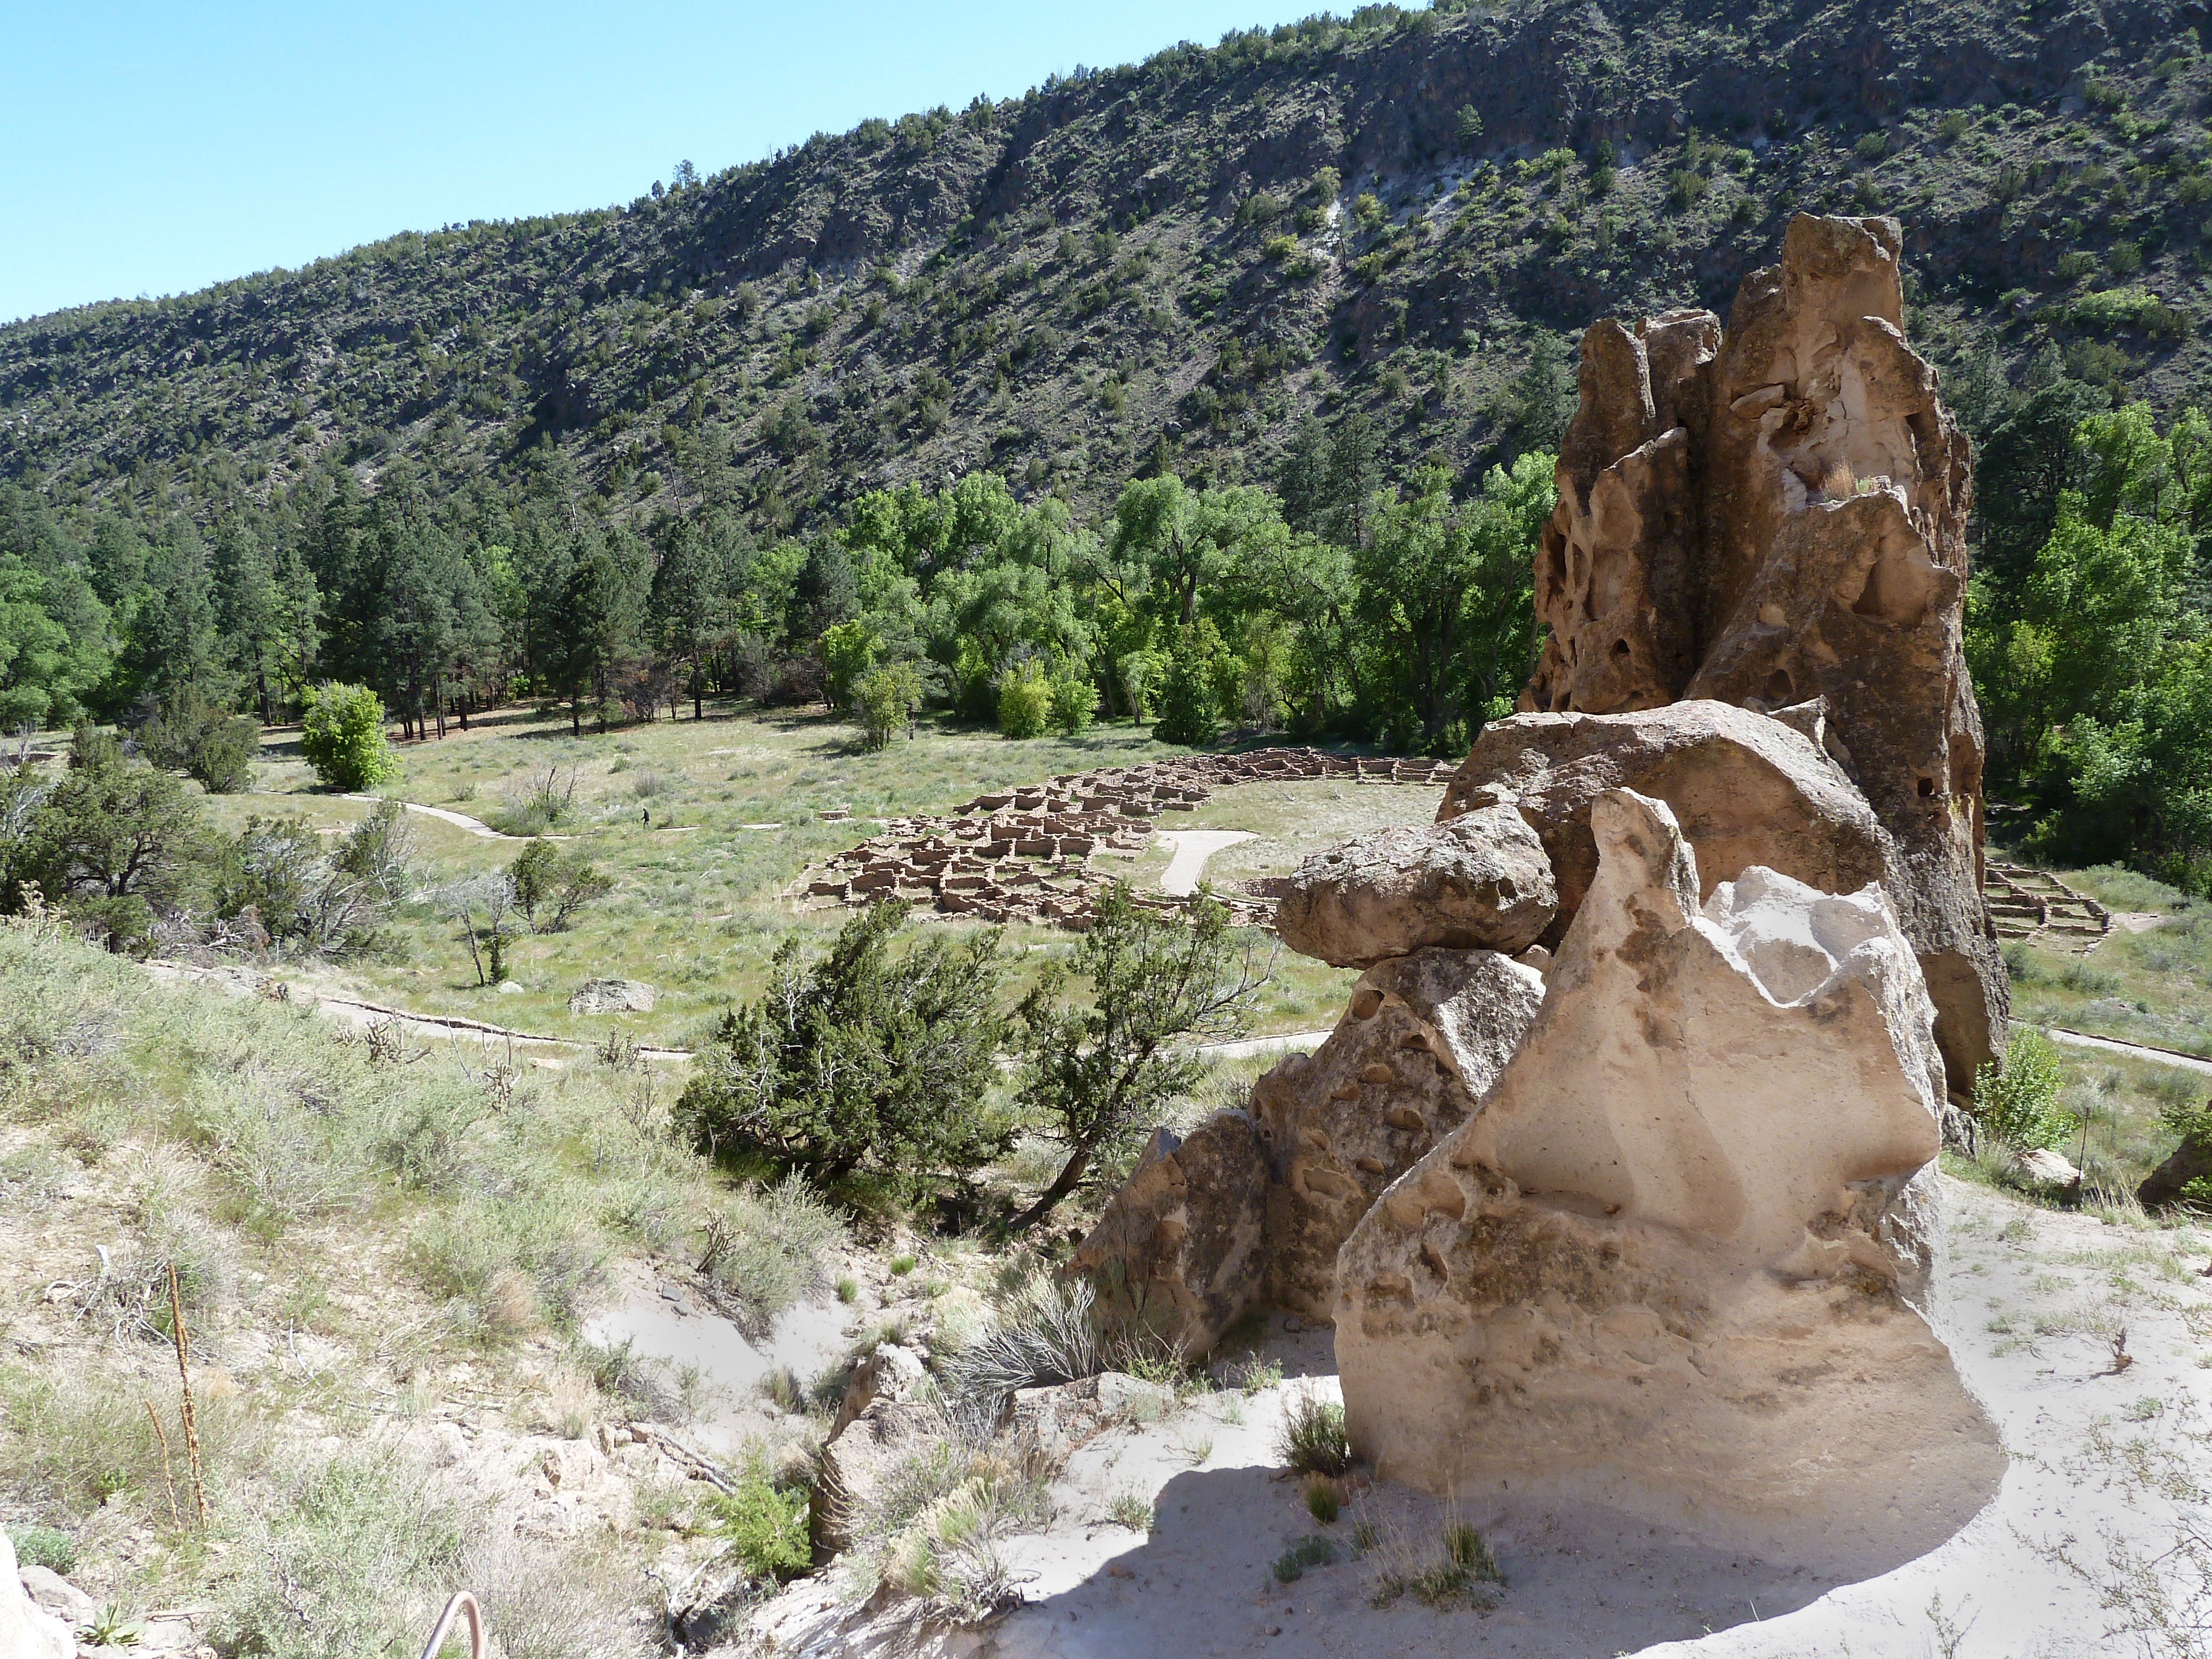
landscape, nature, rock, wilderness, trail, valley, monument, formation, usa, national park, erosion, new mexico, rocks, native, national, geology, boulder, limestone, heritage, tourist attraction, wadi, ancient history, bandelier, pueblo indian